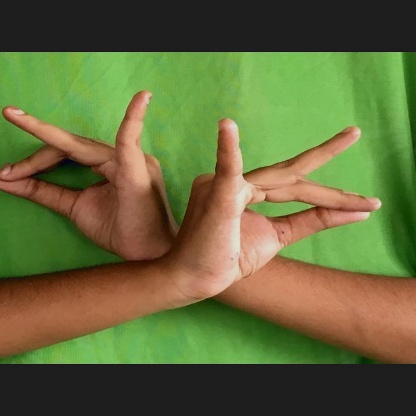
Mudra: Katakavardhana